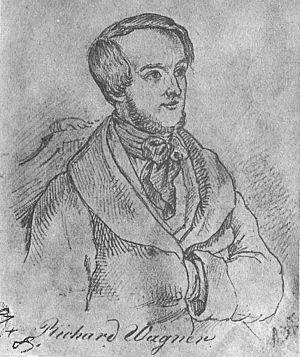
Der fliegende Holländer — Le Hollandais volant, en français Le Vaisseau fantôme — est un opéra allemand de Richard Wagner, créé en 1843.